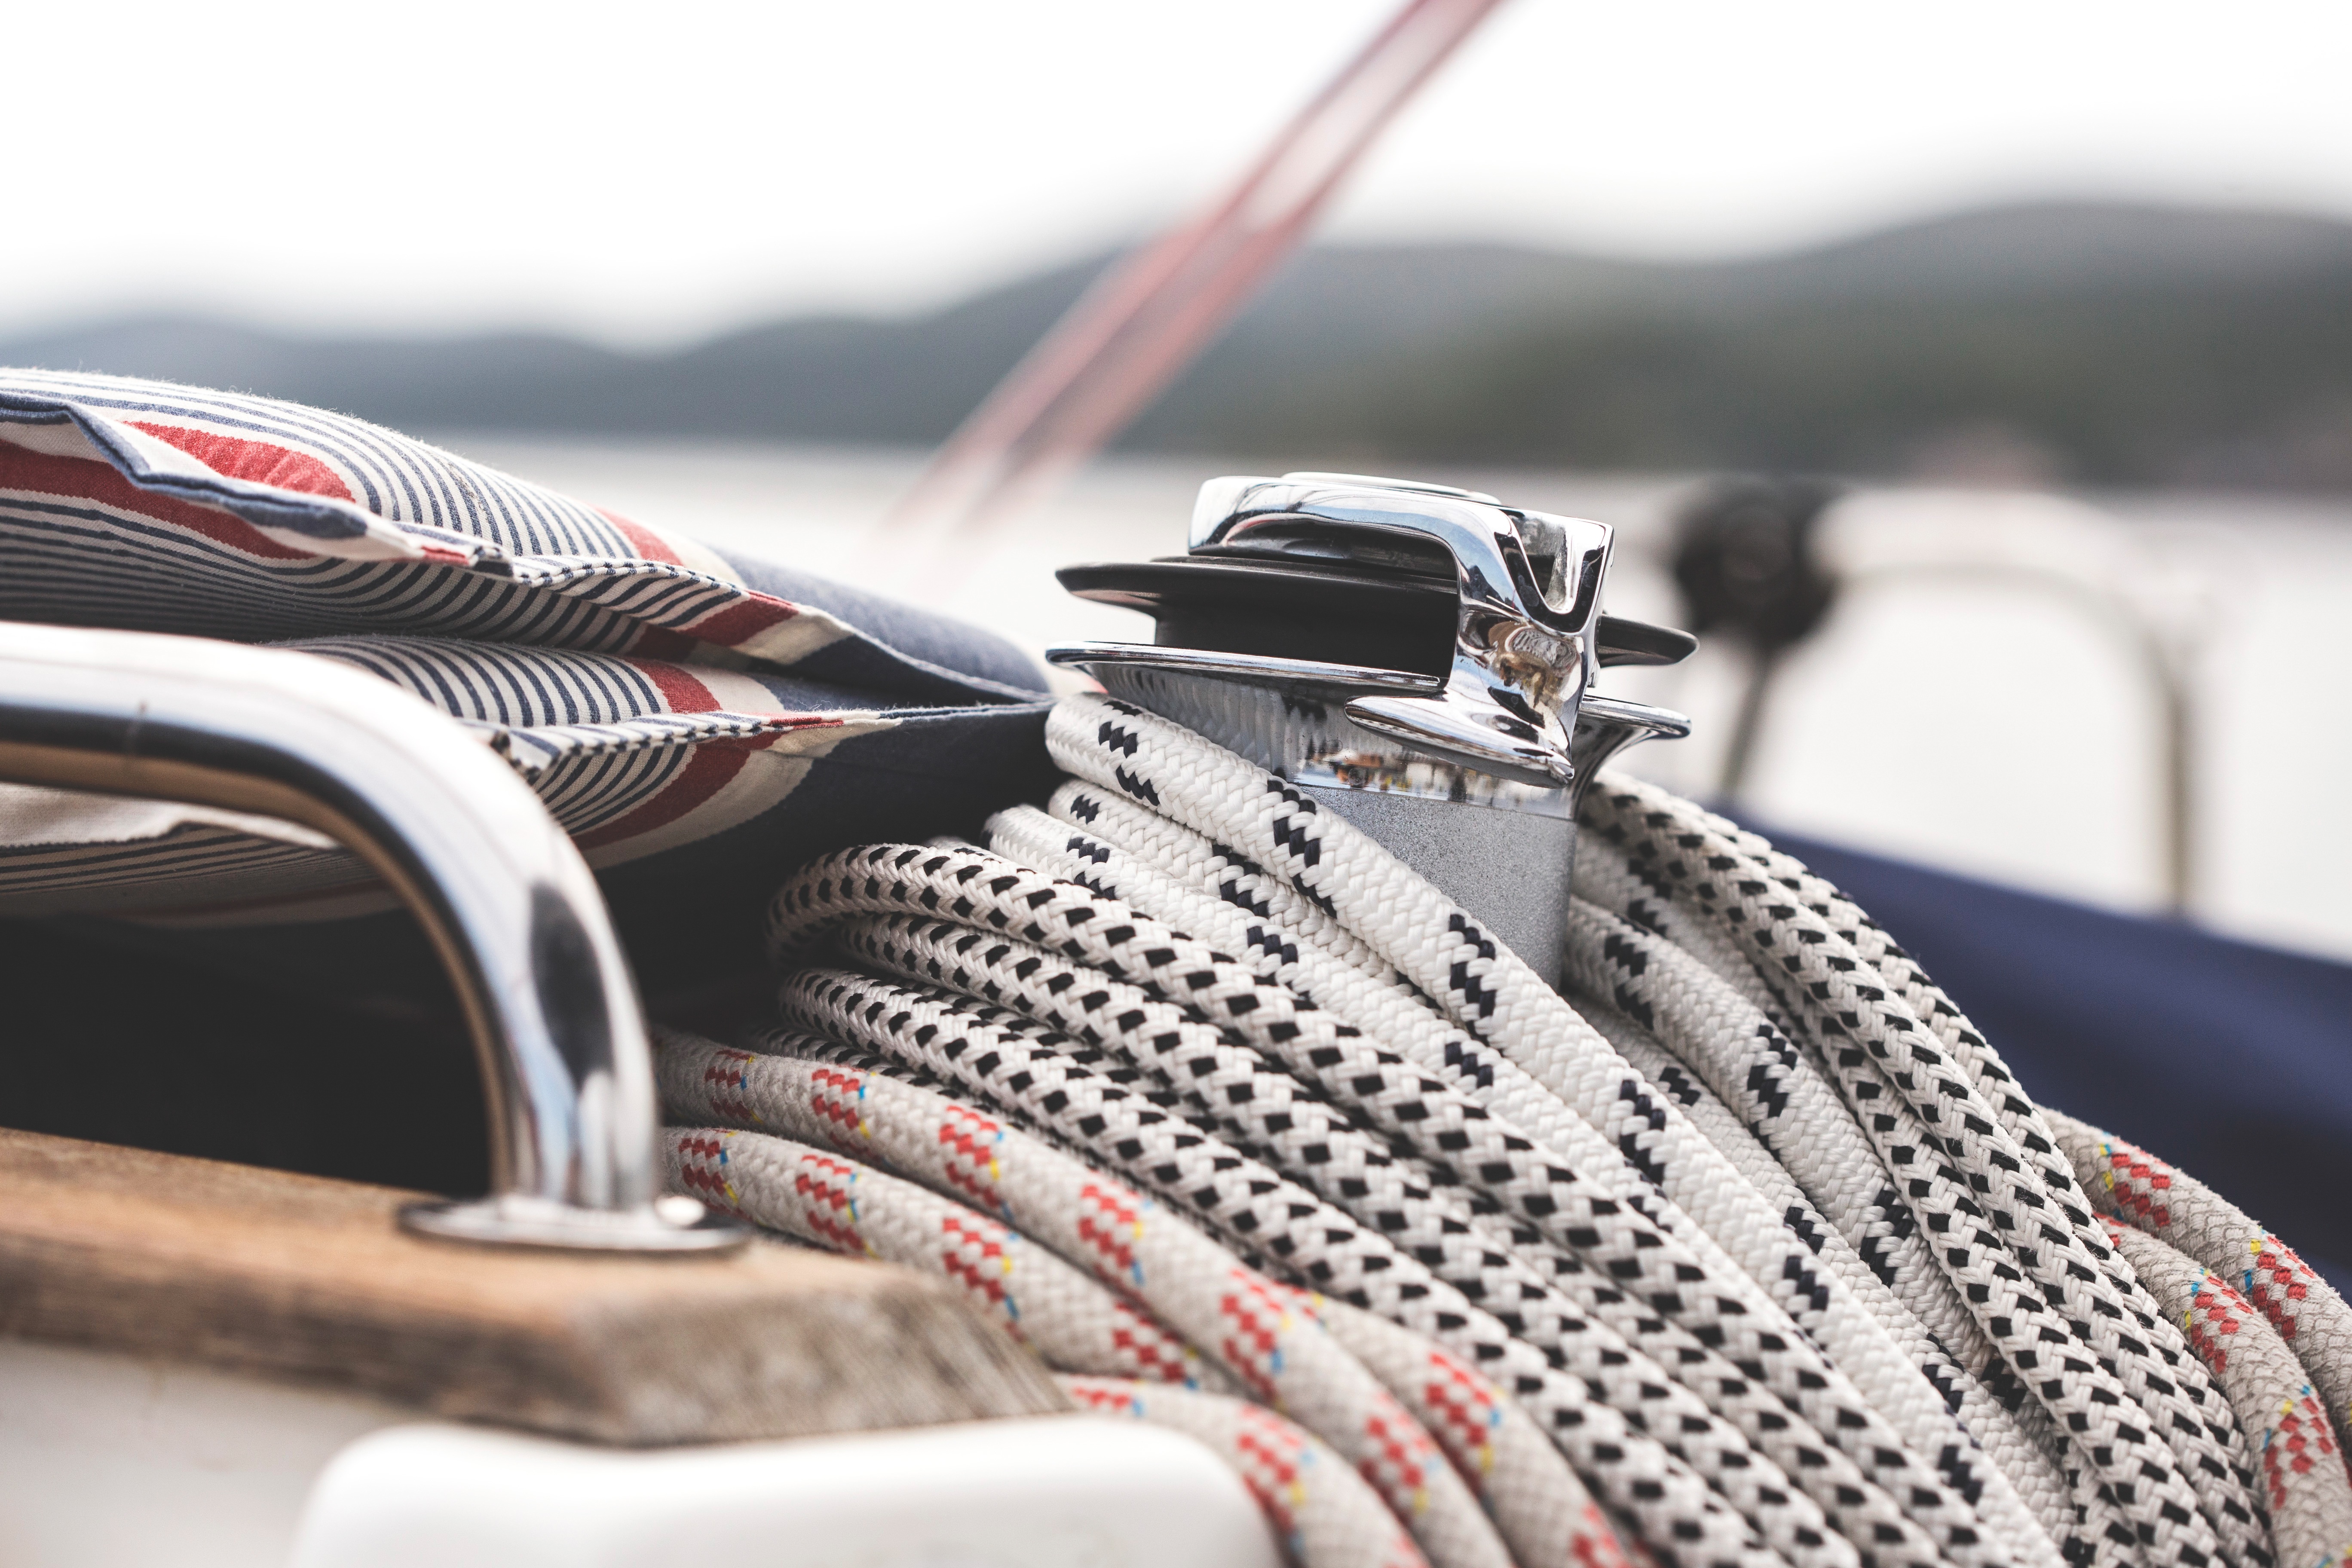
vehicle, glasses, footwear